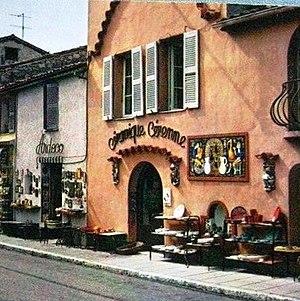
Atelier Cerenne - Vallauris vers 1950
L’Atelier Cerenne est un atelier de création céramique actif à Vallauris entre 1945 et 1958.